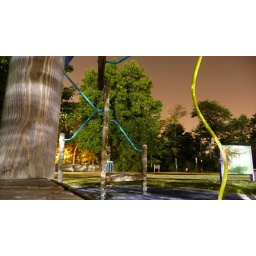
Playground in Pittsburgh at night. That yellow pole was the most amazing thing ever!